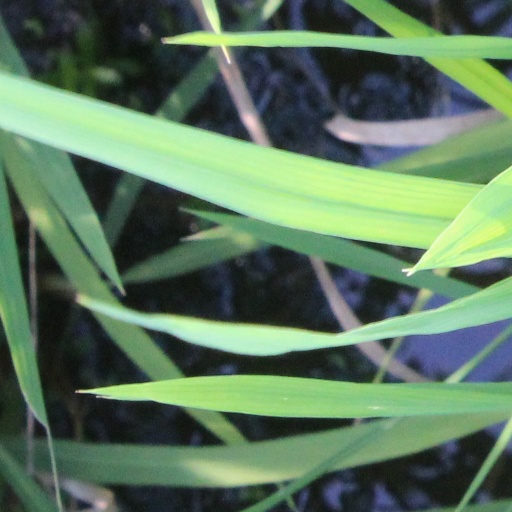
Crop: rice